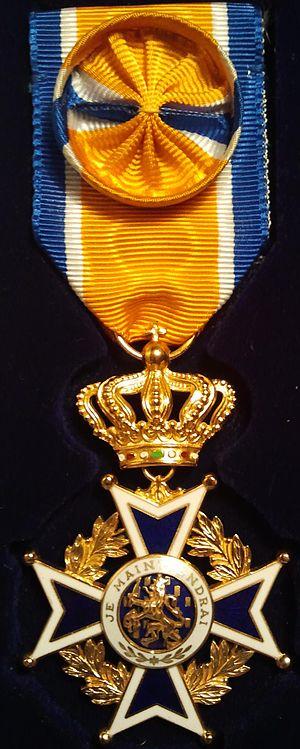
Johan Hendrik Weidner reçut de très hautes décorations en tant que héros hollandais de la Seconde Guerre mondiale.
Marie Charles Jean Melchior de Polignac, né à Joigny dans l'Yonne le 27 septembre 1880 et mort à Neuilly-sur-Seine le 18 décembre 1950, est un homme d'affaires français, membre du Comité international olympique.
L'ordre d'Orange-Nassau est un ordre honorifique civil et militaire des Pays-Bas qui a été créé le 4 avril 1892 par la régente Emma de Waldeck-Pyrmont, au nom de sa fille mineure, la future reine Wilhelmine des Pays-Bas.